Trams in France

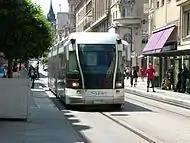
Bombardier GLT in Nancy

A recent development of tramway technology has been the guided bus (or tram on tyres), a rubber-tyred vehicle guided by a fixed rail in the ground, which draws current from overhead electric wires like a conventional tram.